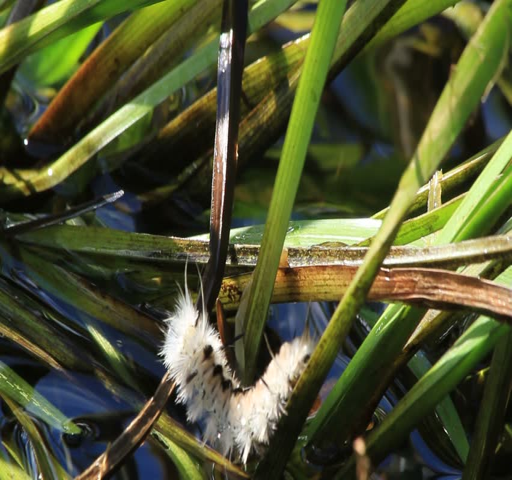
fuzzy white caterpillar with black spots crawls on grass for a drink of fresh water strong breeze , waves .